Valentine Knightley (died 1618)

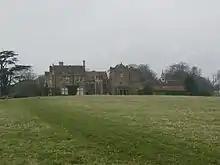
Fawsley Hall

He was the eldest son of Sir Richard Knightley of Fawsley Hall, Northamptonshire and educated at Hart Hall, Oxford (1568), where he was awarded MA in 1605 and trained for the law at Gray's Inn (1583). He was knighted on 11 May 1603 and succeeded his father in 1615.